Aumont-Aubrac

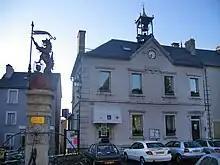
The Town Hall and the fountain with the Beast of Gevaudan

The town was once fortified and has houses dating to the 16th and 17th centuries with stone facades and ground floors opening into vaulted arches. Over a window niche in one house there is a carved stone, possibly from the priory, which has a design of either a swastika or a JHS ("Jesus Hominum Salvator" "Jesus, Saviour of Men") Christogram.